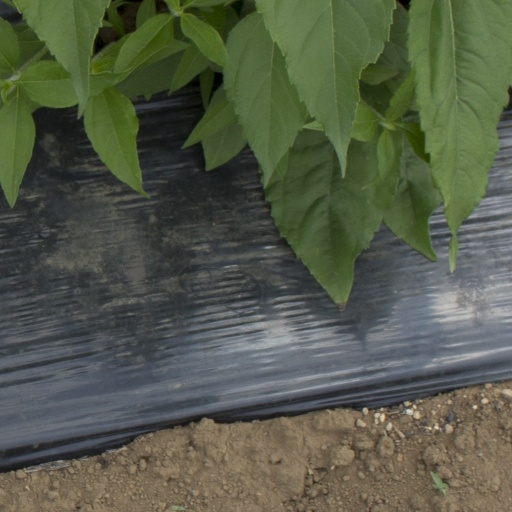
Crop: Jerusalem artichoke